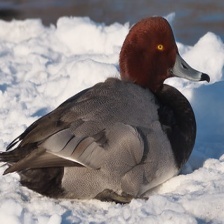
Species: RED HEADED DUCK
Scientific name: AYTHYA AMERICANA
ImageNet parent category: drake